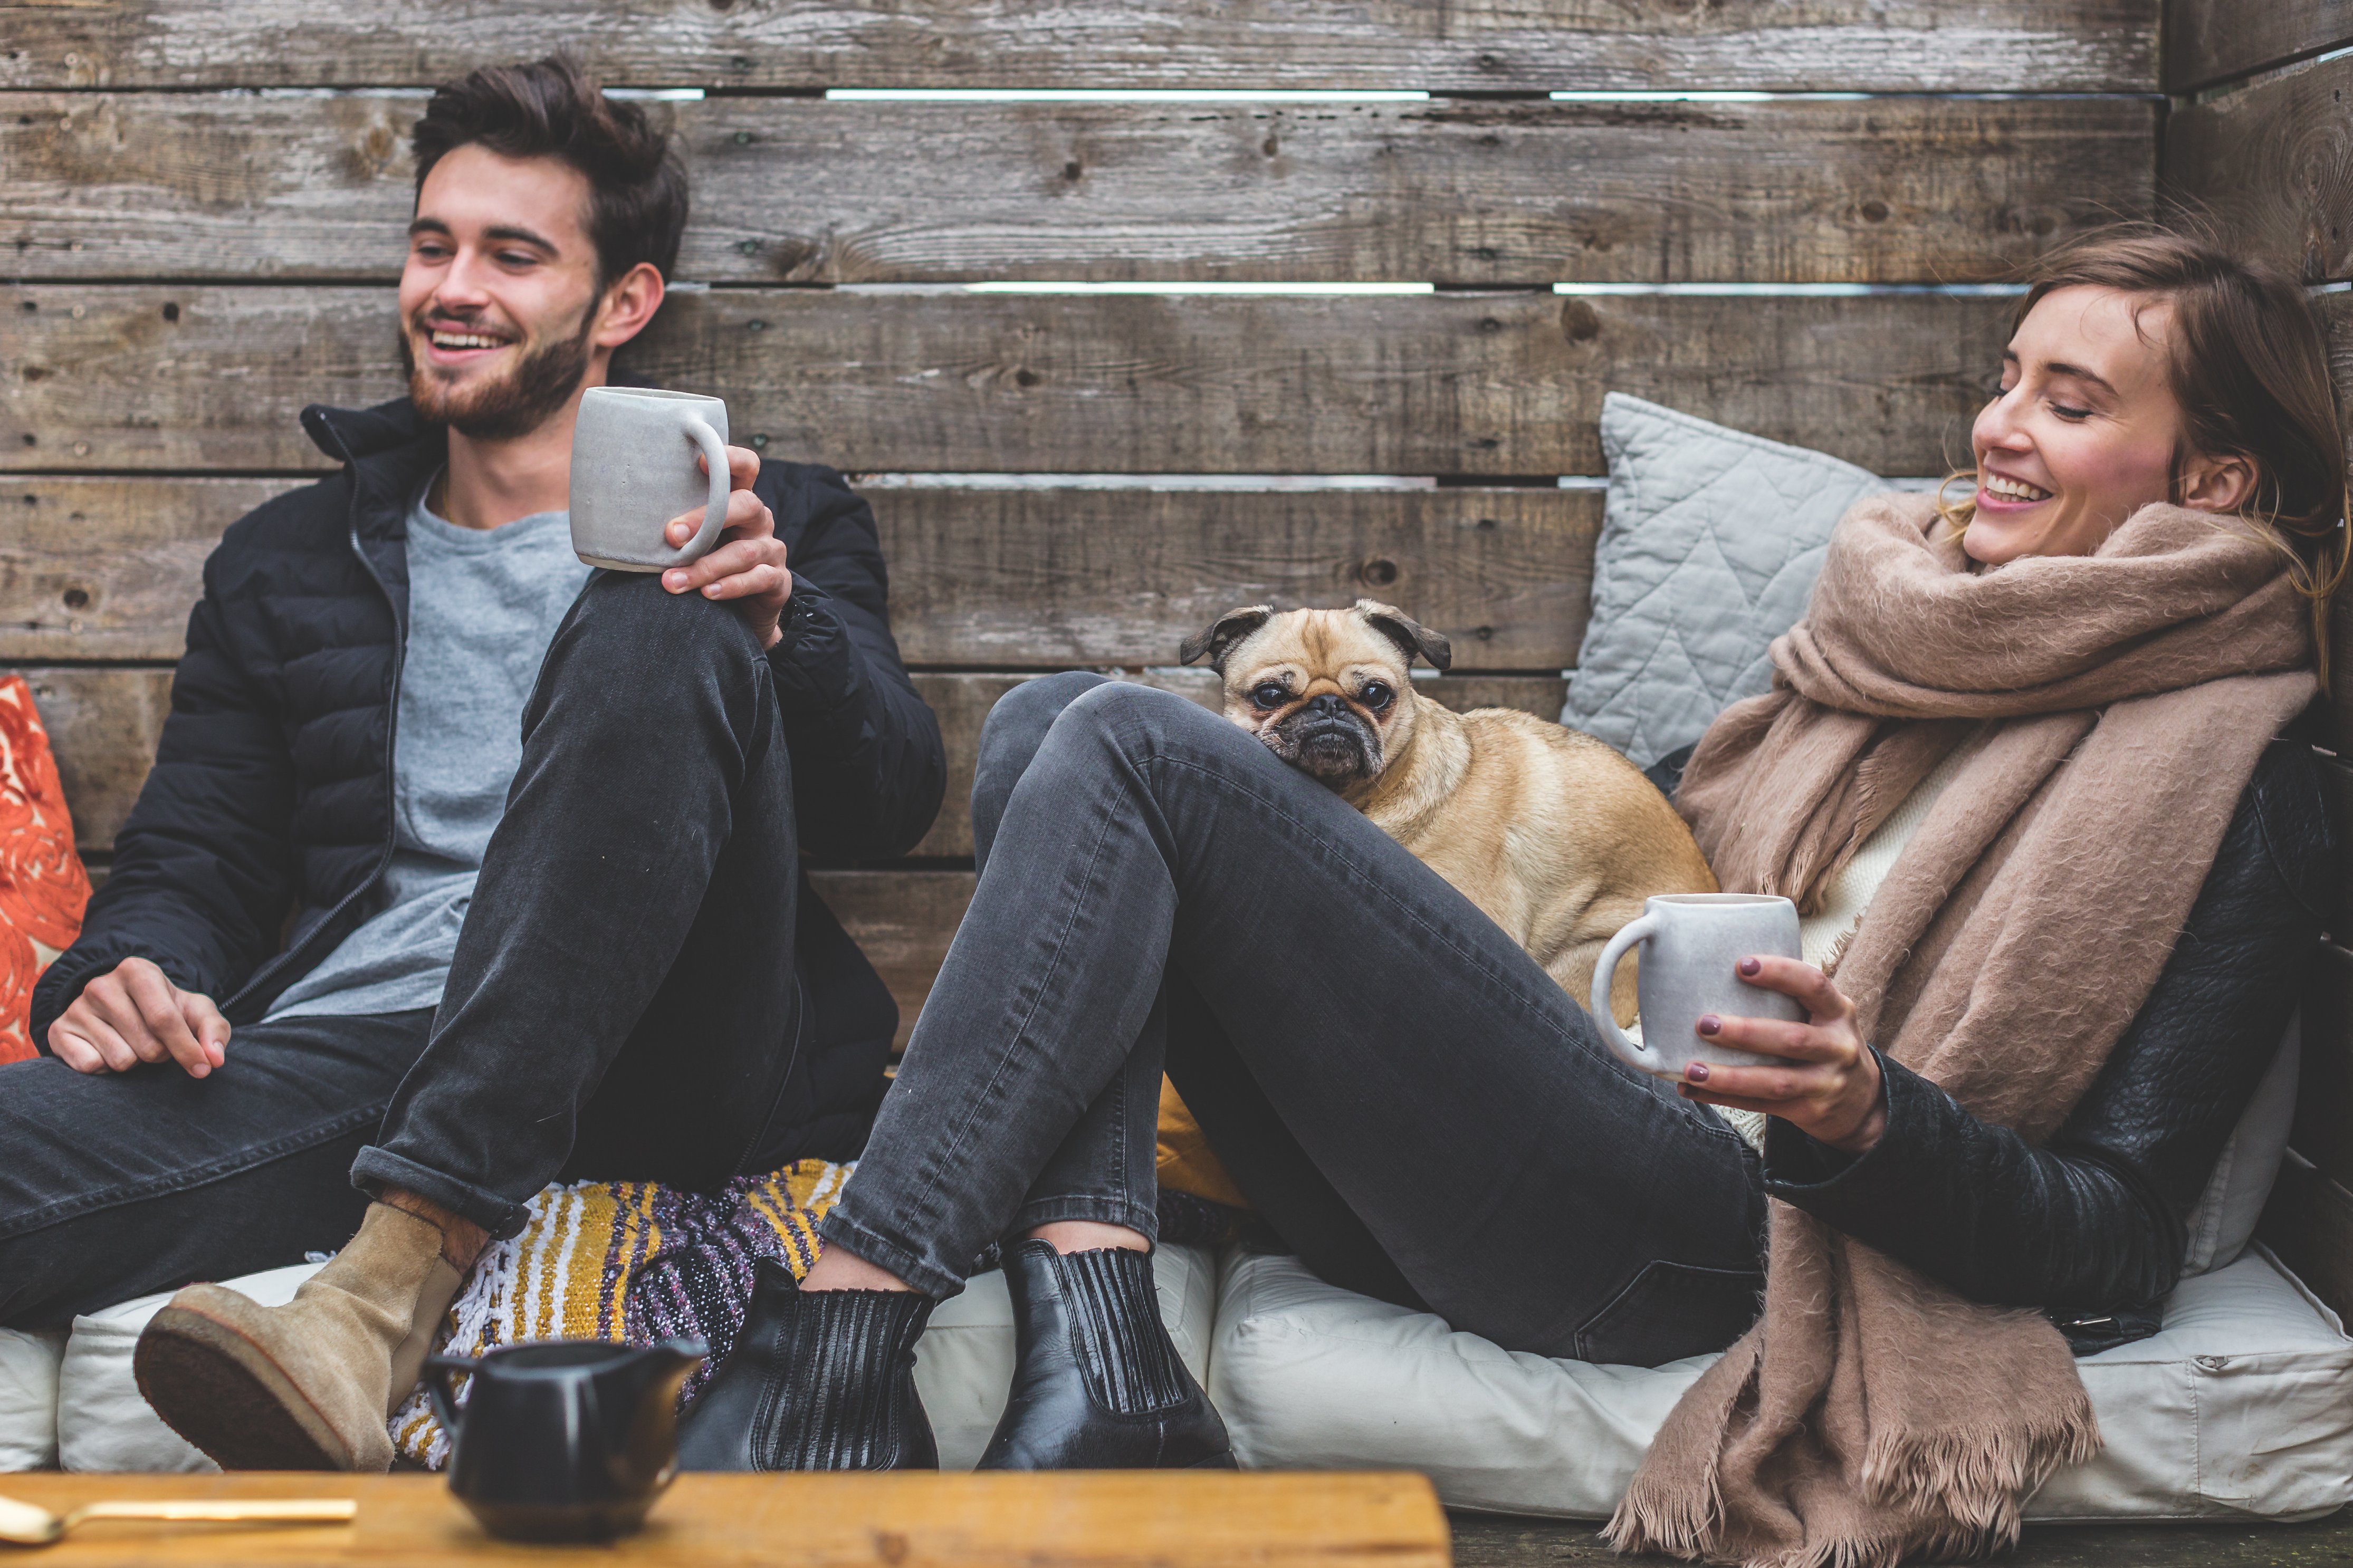
people, sitting, fashion, human, fur, photography, jeans, beard, tourism, leisure, facial hair, conversation, street fashion, style